Caffè Nero

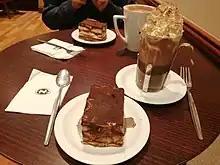
Tiramisu and Hot Chocolate at Caffè Nero, Crawley.

In 2014, Caffè Nero began expanding into the United States with its first location in Boston. The company positioned its offering as a European-style coffee house, distinct from the fast-service model associated with major American chains. According to its founder, Gerry Ford, the move aimed to introduce a premium coffee experience based on continental European traditions. Ford, who was born in the United States and later relocated to the United Kingdom, stated that Caffè Nero saw potential in the higher-end segment of the U.S. market, which he considered less saturated.